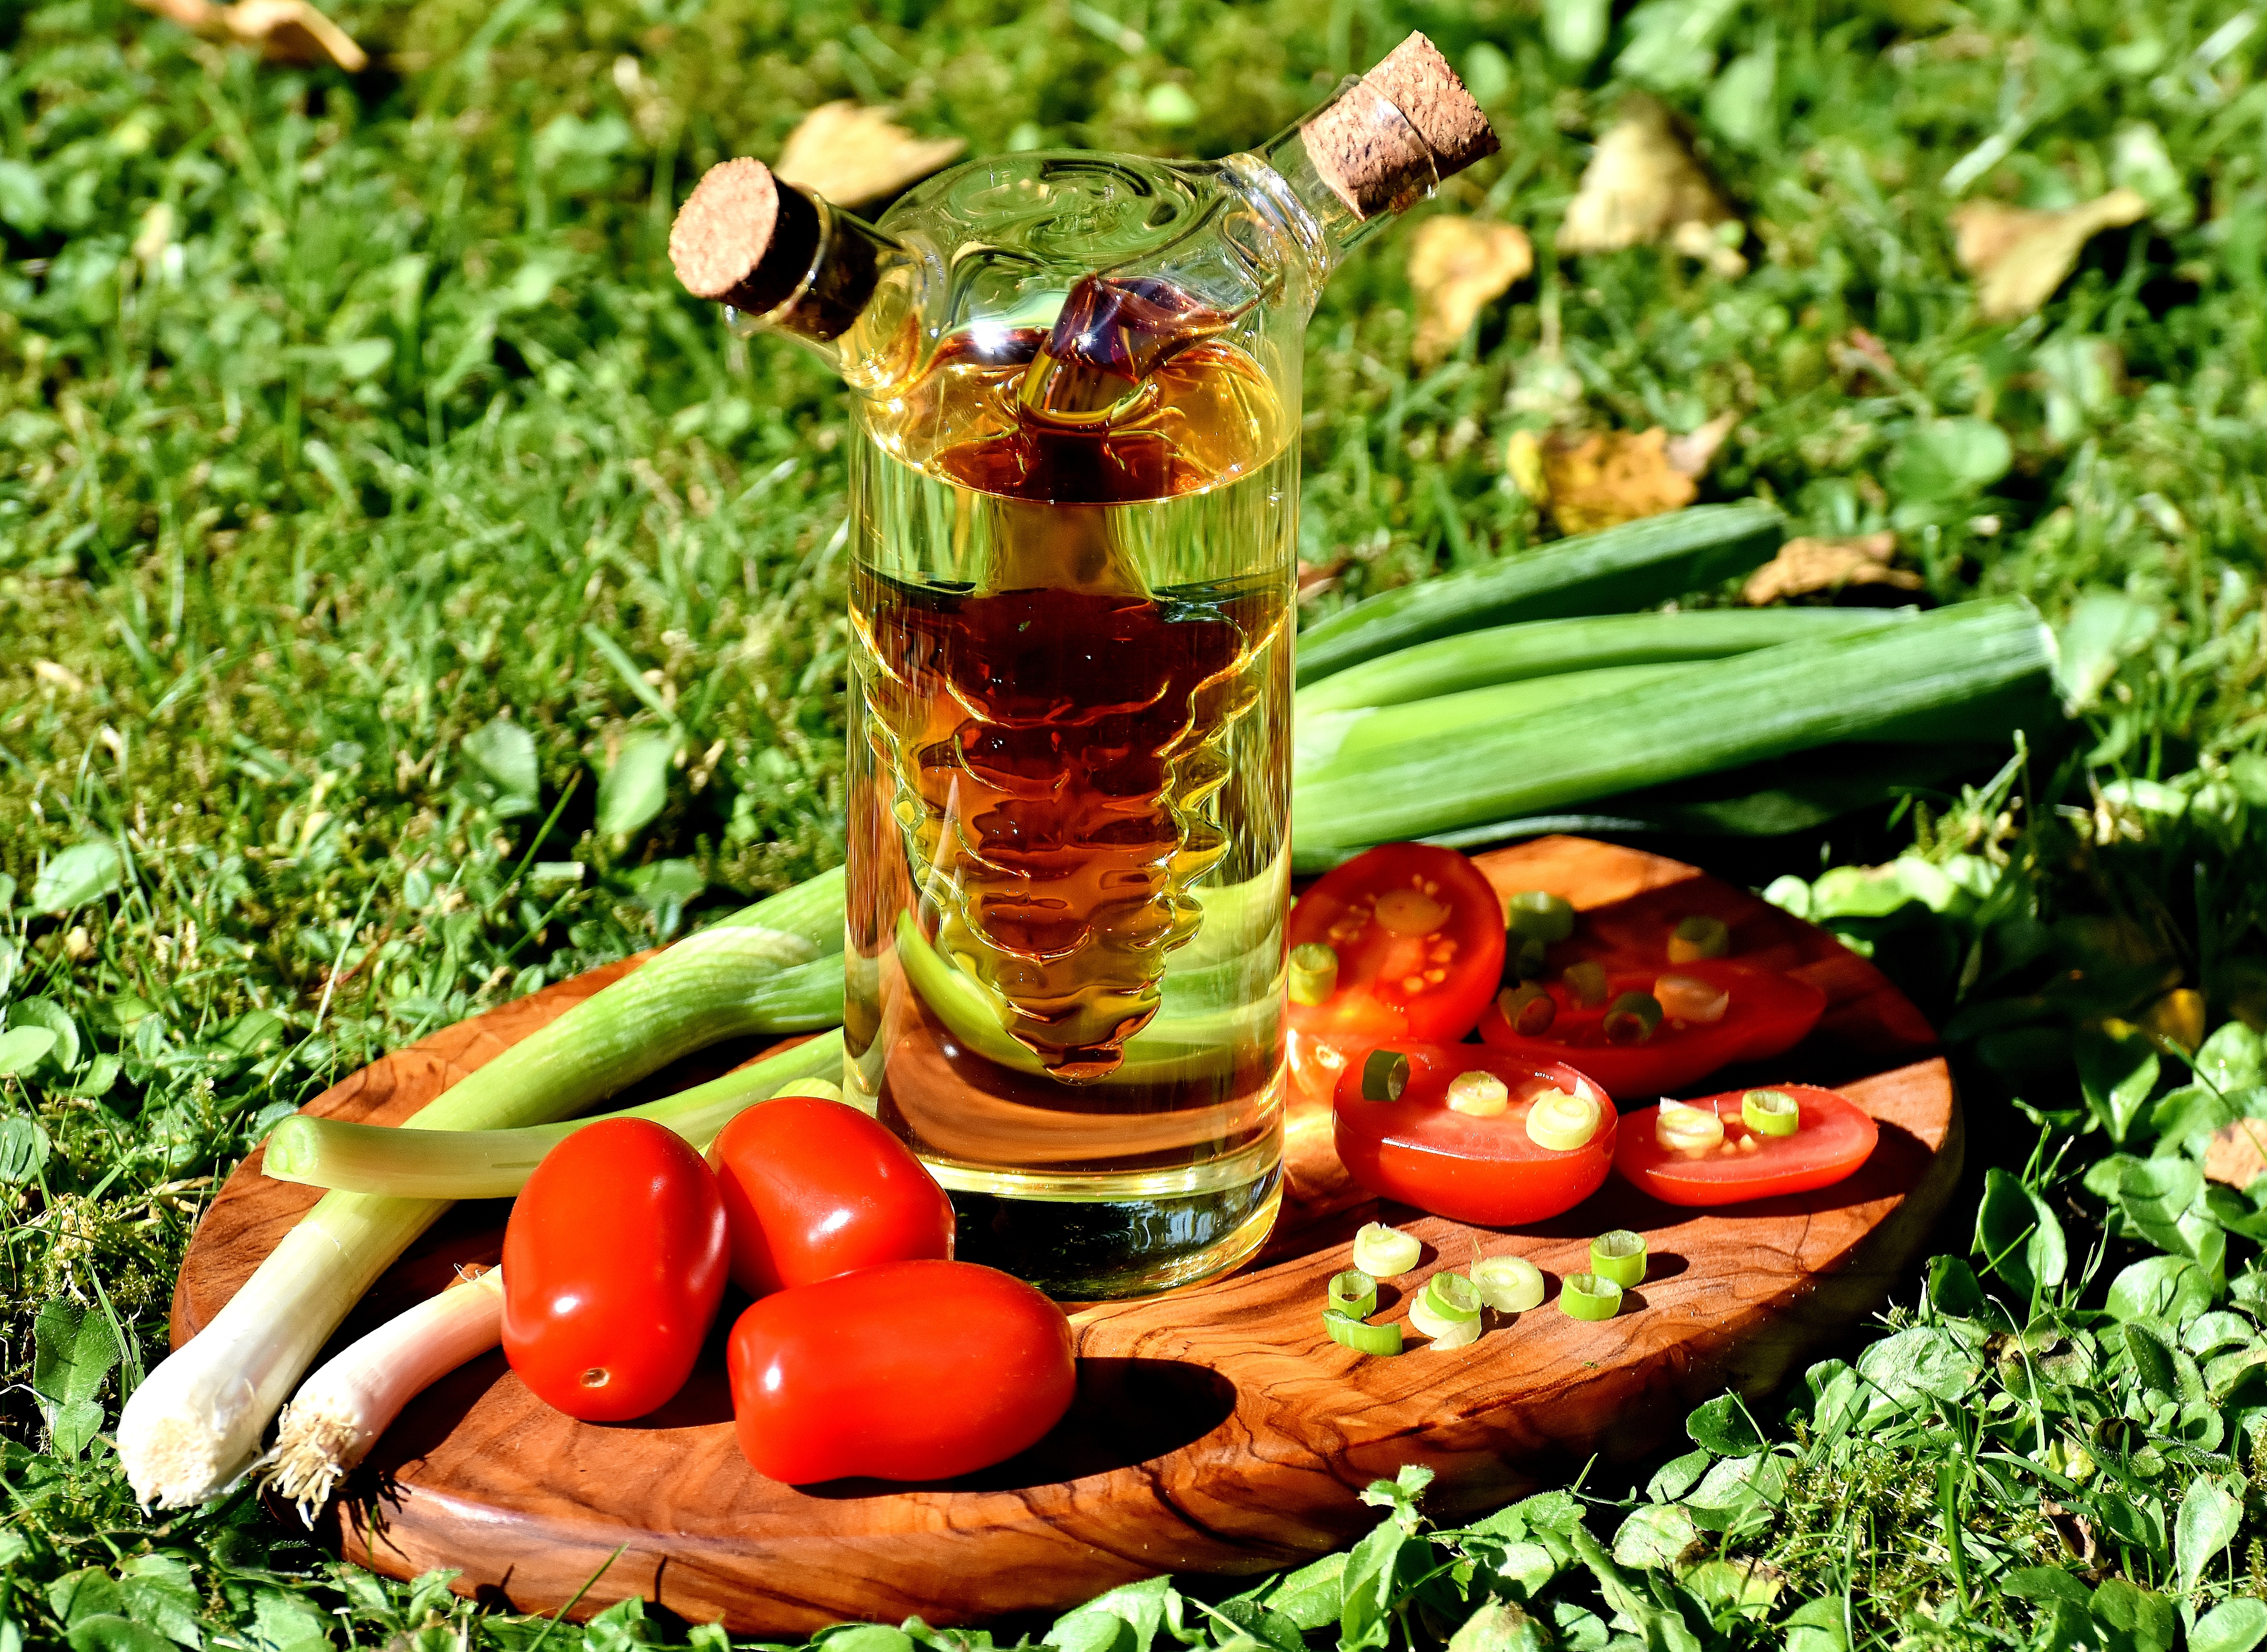
lawn, flower, food, salad, produce, vegetable, healthy, eat, delicious, vegetables, bright, tomatoes, oil, vitamins, frisch, vinegar, bless you, cherry tomatoes, spring onions